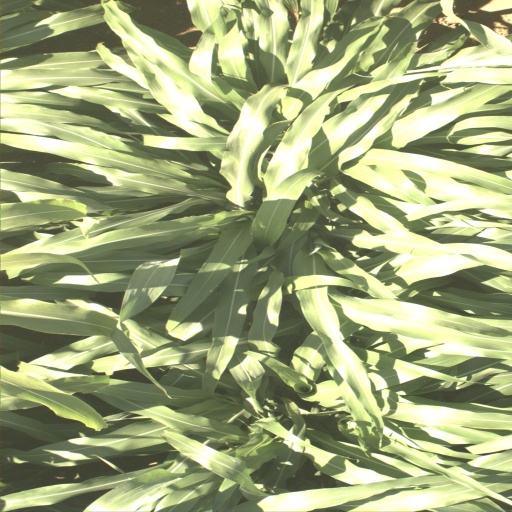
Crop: sorghum